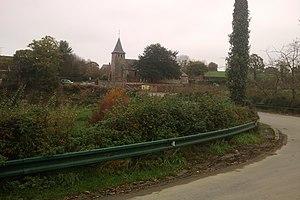
Vue sur Église Saint-Pierre (XVIIIe) de fr:Brectouville